Michael Manson (politician)

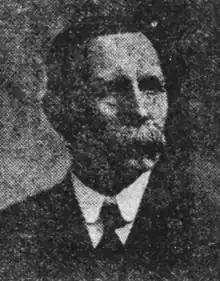

Michael Manson (April 29, 1857 – July 11, 1932) was a Scottish-born farmer and political figure in British Columbia. He represented Comox from 1909 to 1916 and Mackenzie from 1924 to 1933 in the Legislative Assembly of British Columbia as a Conservative.